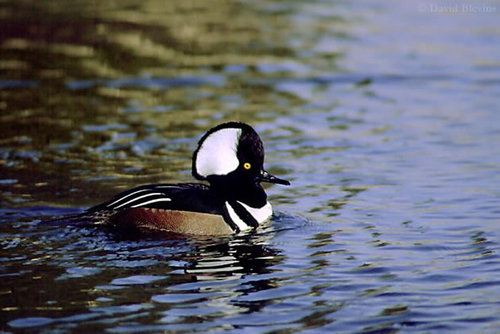
a bird with a black face and yellow eyes with black and brown and white covering its body.
a bird with yellow eyes, a large black and white crest of feathers on it's crown, and stark, white wingbars.
this aquatic bird has striking yellow eyes and a large black and white crown on top of its head.
this distinct black and white bird has a large fluffy crown and a bright yellow eyea unique bird with a small yellow eye and long black beak.
a bird sitting in the water with black feathers with a white spotted crest.
this bird has wings that are brown and has a big crowna medium sized bird witha large black head and white napea small bird with a large, flat black and white head, tiny yellow eyes, and a long pointy beak.
this bird has wings that are brown and black and has a big crown
Species: Hooded Merganser